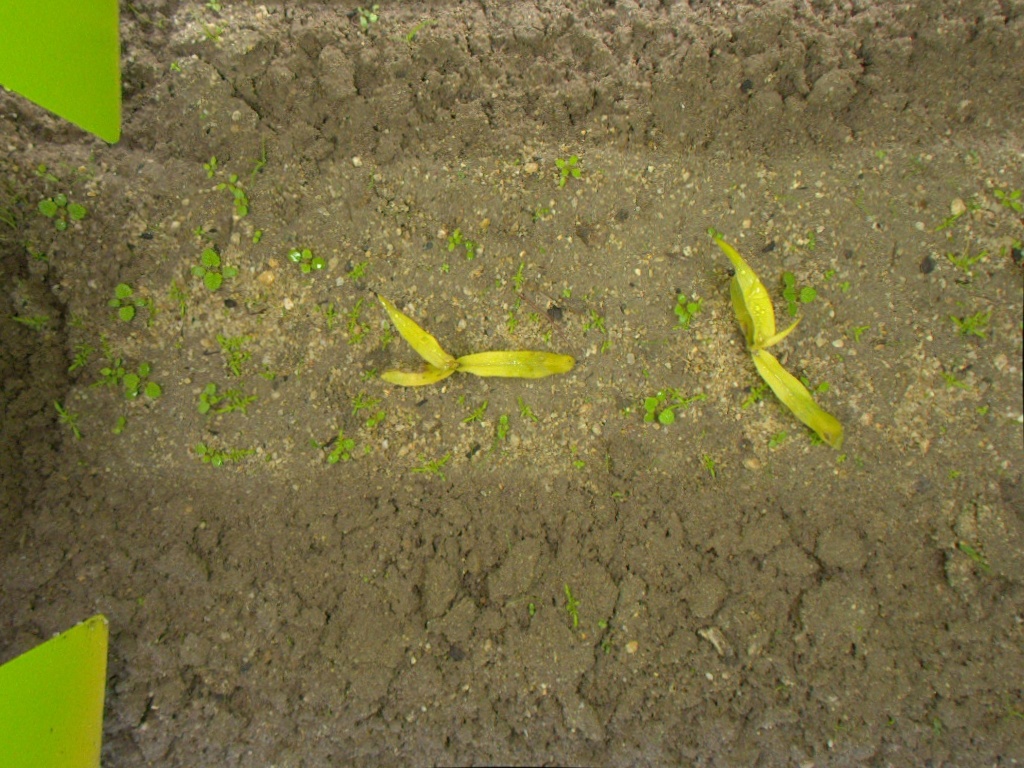
Crop: maize
Objects: maize, maize